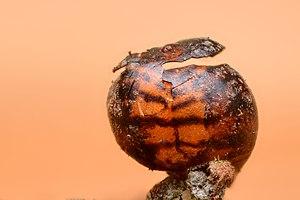
Kermes est un genre d’insectes hémiptères appartenant à la super-famille des cochenilles. Les femelles ont une forme particulièrement globuleuse qui peut induire une confusion avec des galles de Cynipidae. Les femelles de certaines espèces produisent une teinture, appelée « kermes », qui est la source d'un colorant naturel. Ce colorant peut être, suivant l’espèce, brun, beige ou bien rouge vif pour Kermes vermilio.